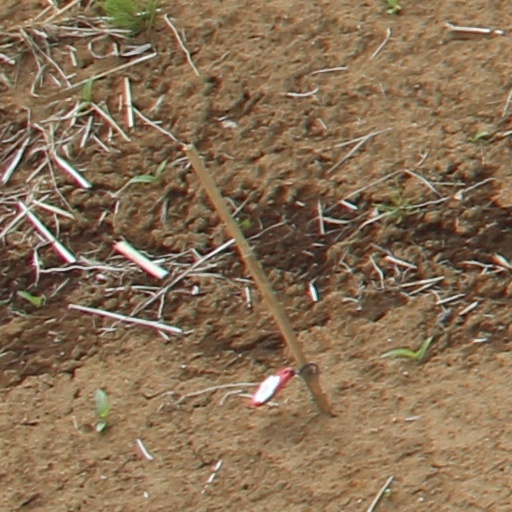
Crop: wheat